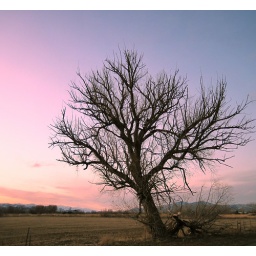
tree near af boat harbor square compo shot